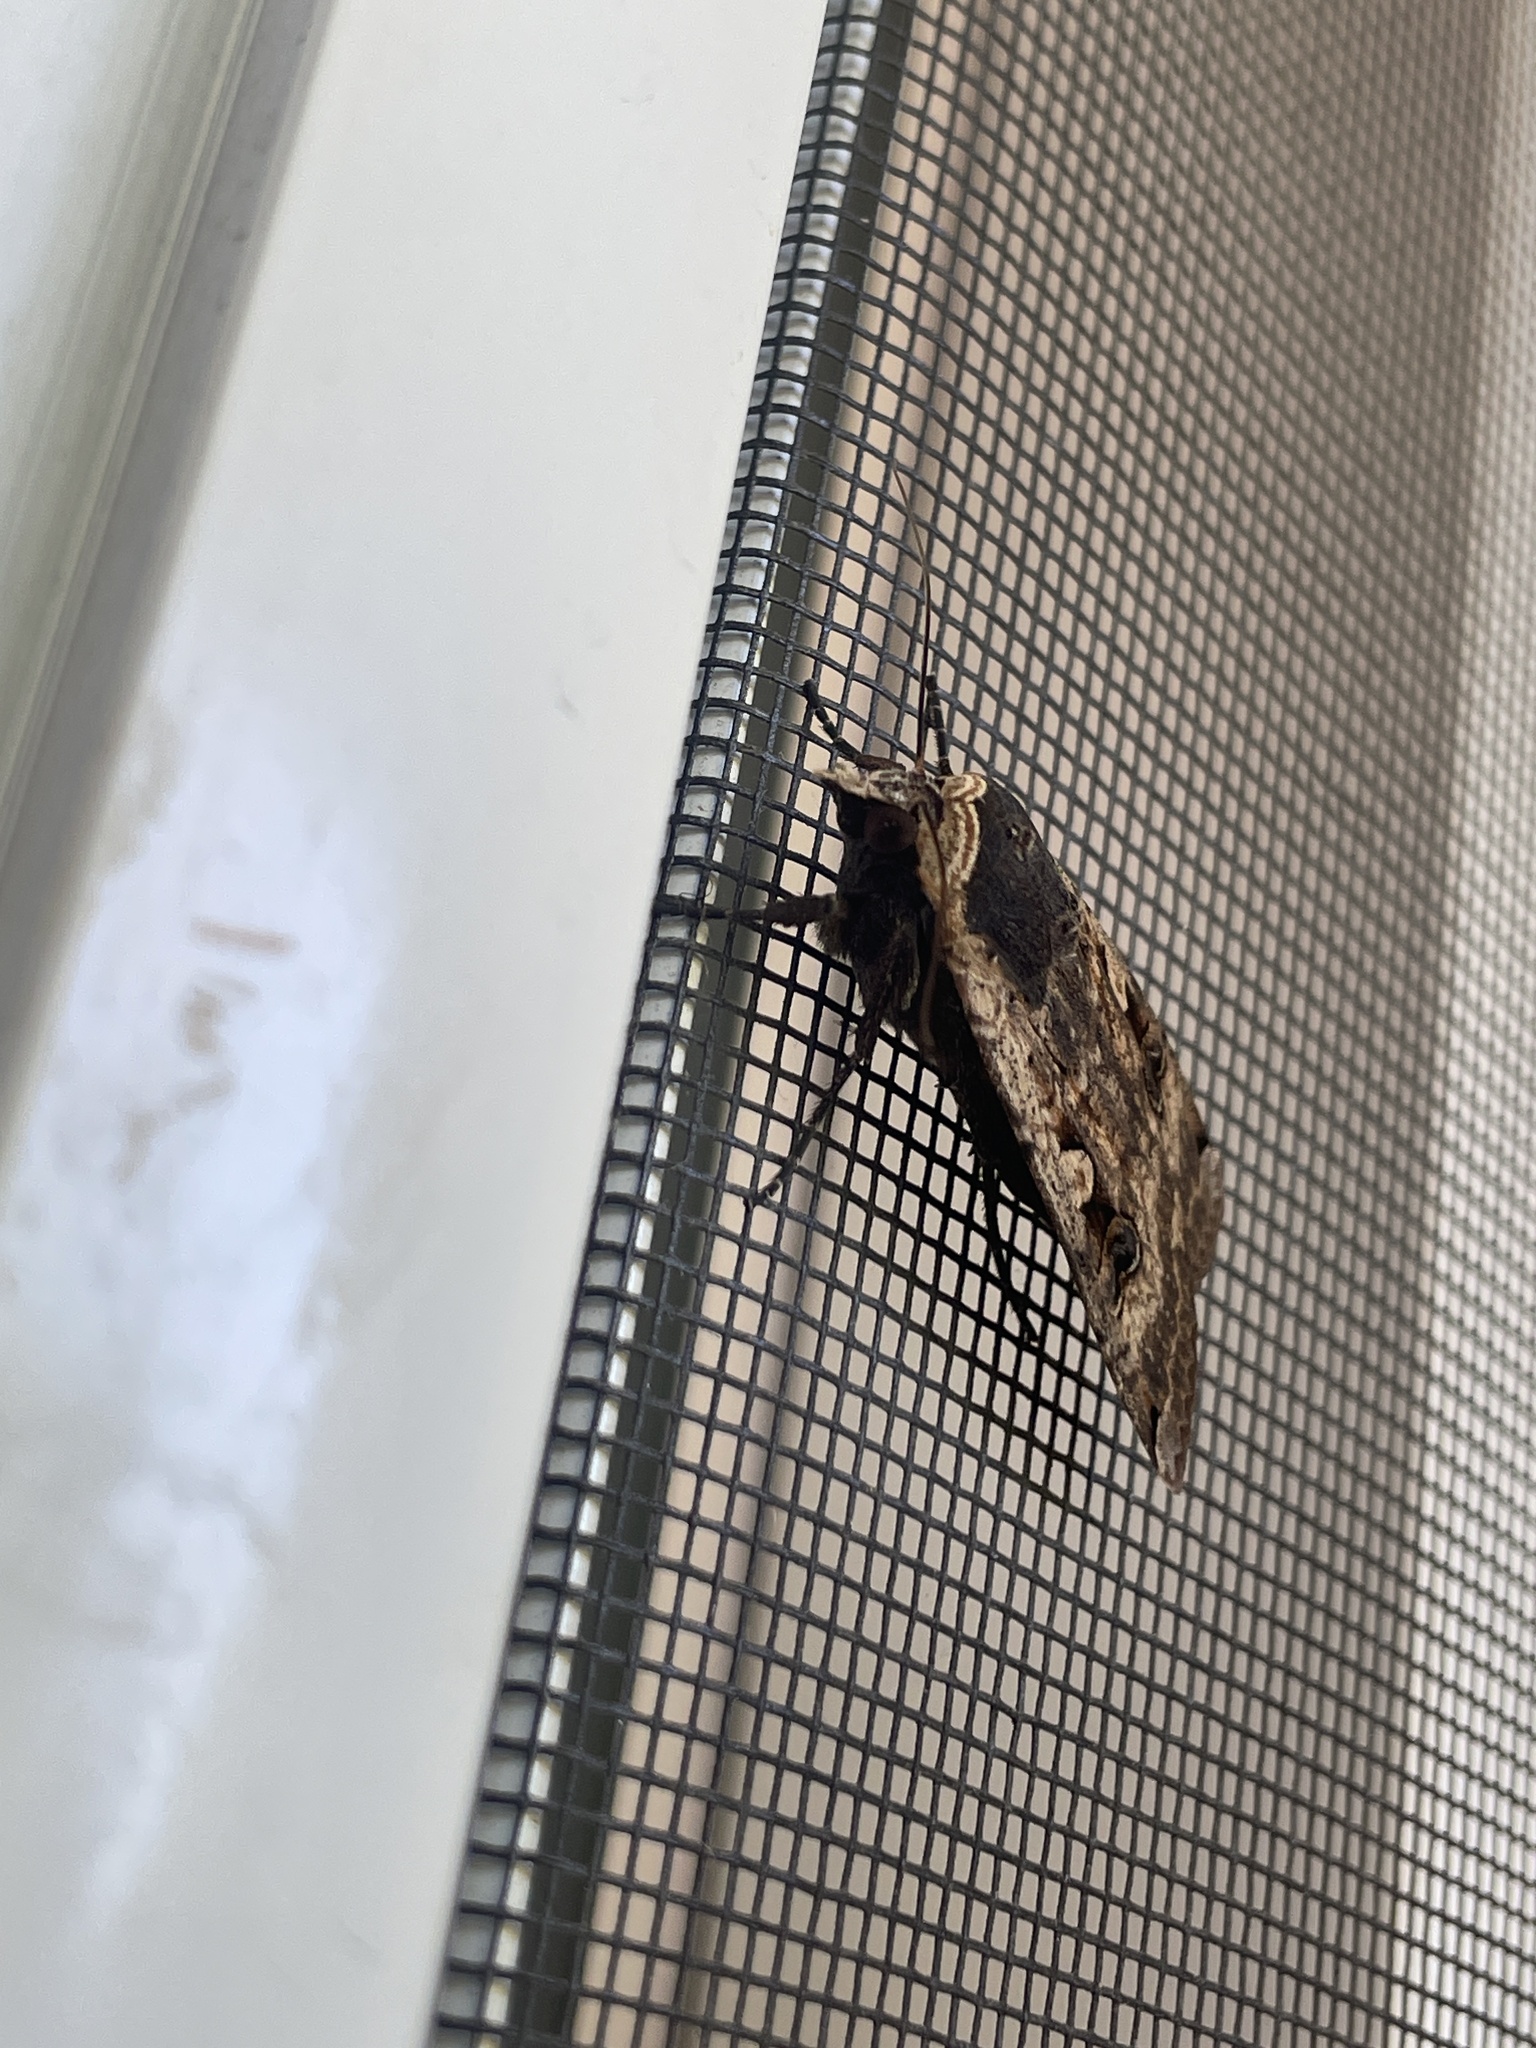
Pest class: cutworms